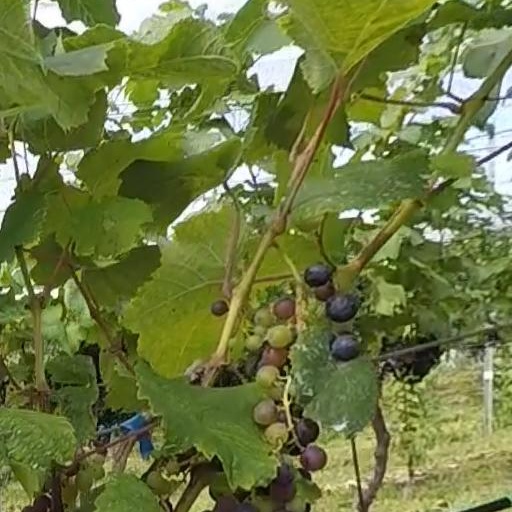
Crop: grape